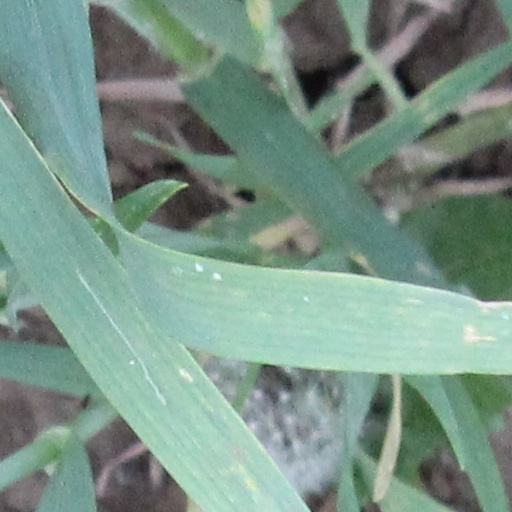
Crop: wheat